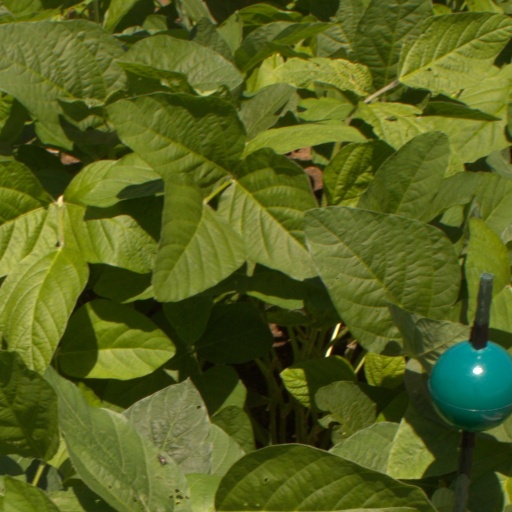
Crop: soybean